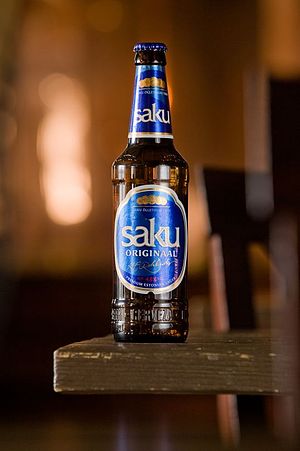
Saku
Saku.
Saku Õlletehas AS er Estlands ældste og største bryggeri med en markedsandel på ca. 50% – med Saku Originaal som storsælger. Saku producerer øl, cider, mineralvand, drinks og læskedrikke. Gennem Baltic Beverages Holding, der ejer 75% af aktierne, er Carlsberg delejer. De 25%, der ikke ejes af BBH, ejes af småaktionærer.